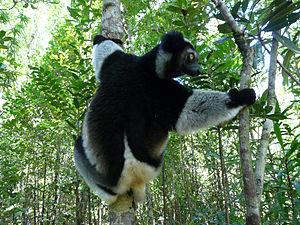
Indri